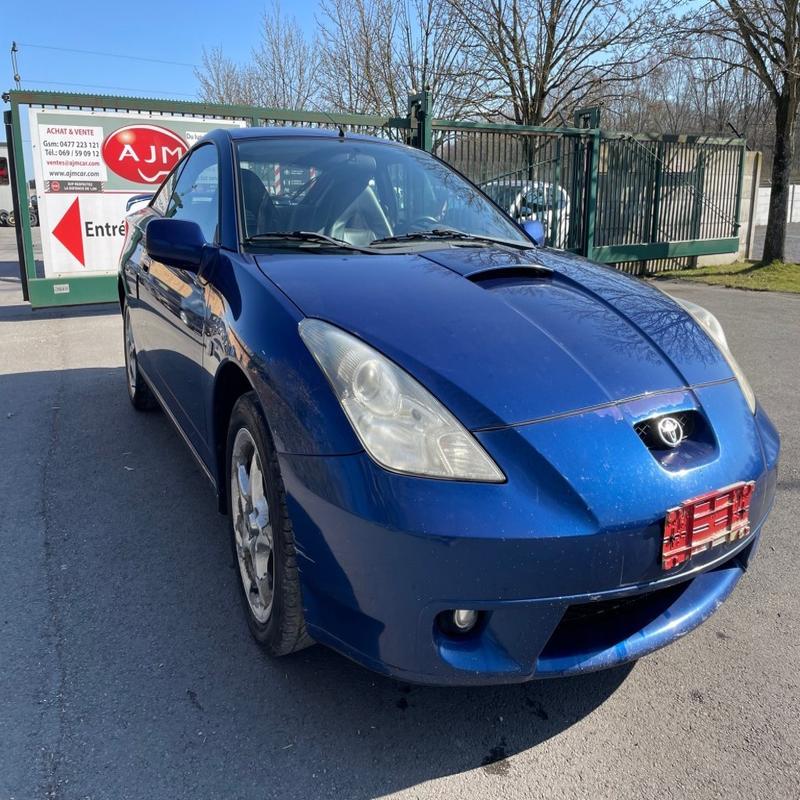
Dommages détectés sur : plaque d'immatriculation avant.
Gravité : majeur